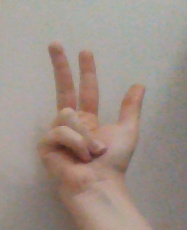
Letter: al